Bořivoj Čelovský

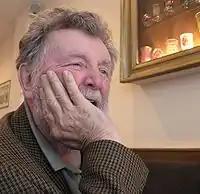
Bořivoj Čelovský

Bořivoj (Boris) Čelovský (8 September 1923, in Ostrava-Heřmanice – 12 February 2008) was a Czech-Canadian historian, member of the post-1948 Czechoslovak political exile and former political adviser. He was mostly dealing with historical and contemporary reflections of the Czech-German relationships.